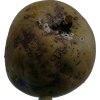
Label: pear